Frederick William I of Prussia

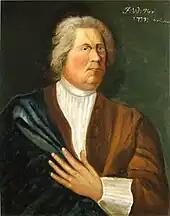
King Frederick William I of Prussia (self-portrait)

Königs Wusterhausen Castle, the king's hunting lodge and garden, were his favourite place to stay and to indulge in hunting when he wanted to relax from his state duties, which he performed at the Berlin Palace and the City Palace, Potsdam. His children also had to spend their holidays here regularly. Frederick the Great had a strong dislike for the place, but the two youngest sons, in old age, after Frederick's death, returned together a few times out of sentimental memories to where they spent so much time growing up.